Woods Hole spritsail boat

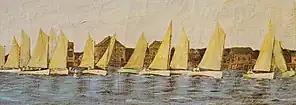

"Susie" (1896). Length 13'0", beam 6'0". E.E. Swift’s second boat shared many of the same construction features as her predecessor, but Dave Dillion noticed some adjustments to the position of the flooring. Moreover, she was reputed to be more successful in racing than "Spy". "Susie" was built for E.E. Swift’s father to race with the Class B "working" spritsails, but after several successes she was moved into Class A. Along with Swift’s unnamed boat, "Susie" was transported to the other side of Woods Hole's Eel Pond during the 1938 hurricane, during which Swift’s barn was heavily damaged. After repairs to the barn, both boats were returned there for storage for another 26 years. Both boats were inherited by Swift’s grand-niece, who donated the unnamed boat to Mystic Seaport and sailed "Susie" in Dennis Port for several years. "Susie" was sold to Bob Baker in 1969, and then donated to Mystic upon his passing in 1986. Eventually, "Susie" was deaccessioned from the Seaport's collection, finding her current home at the Cape Cod Maritime Museum in Hyannis, Massachusetts, where she is on active display.